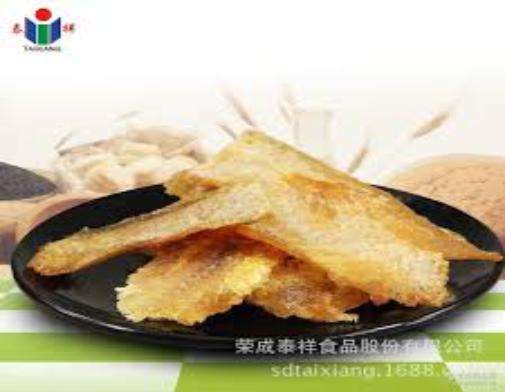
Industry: Food